Leopard gecko

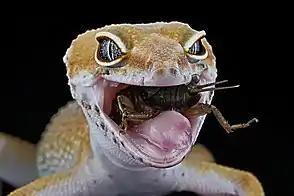

Leopard geckos are opportunistic predators that eat a variety of prey items. Invertebrates are presumed to make up the majority of wild geckos' diets, but they will also eat small vertebrate prey if given the opportunity, including mouse pups, smaller reptiles, and even hatchling leopard geckos. Breeders of captive leopard geckos report that sufficiently fed leopard geckos will not cannibalize young, and that the cannibalistic behavior appears to take place only in poorly fed animals.